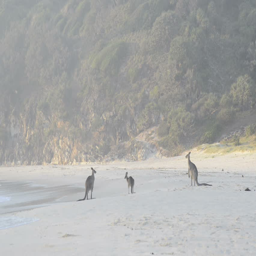
heraldic supporter in a family on a beach at sunrise